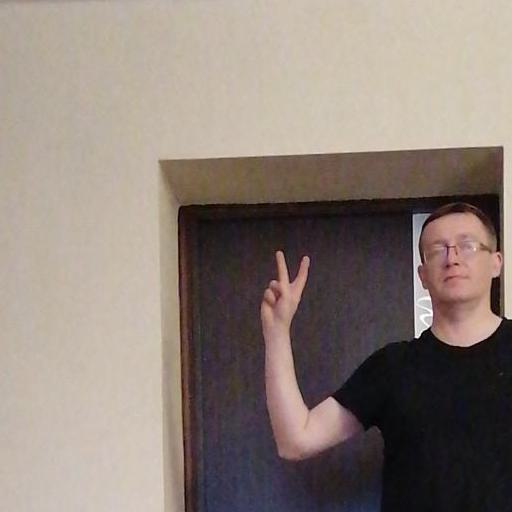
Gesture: peace